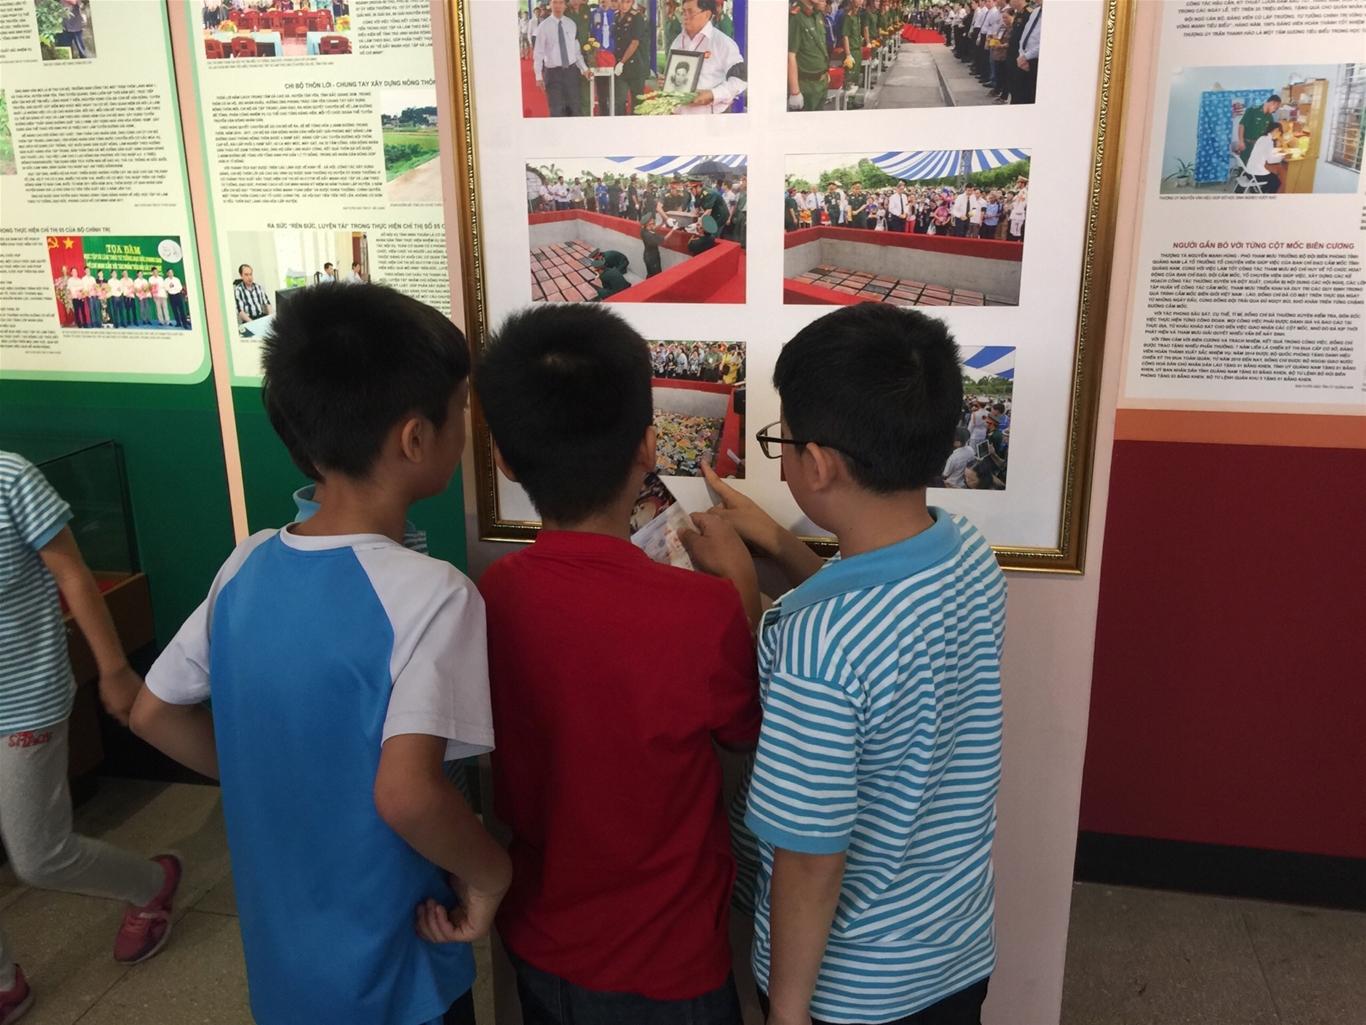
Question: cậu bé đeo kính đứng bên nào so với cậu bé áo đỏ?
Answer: ở bên phải